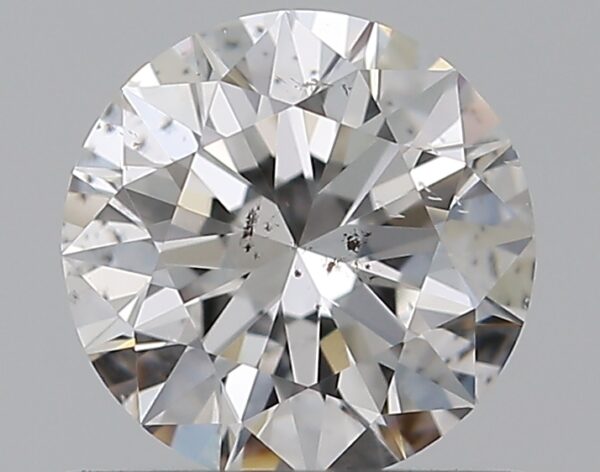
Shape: round
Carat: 0.55
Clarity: SI1
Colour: E
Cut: EX
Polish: EX
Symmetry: EX
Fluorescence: N
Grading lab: GIA
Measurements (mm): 5.26 x 5.29 x 3.26